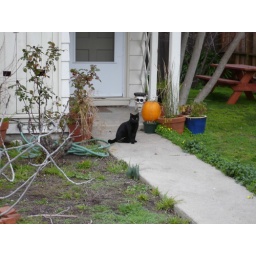
14 January 2008. We walked to T's childhood home. There was a black cat sitting in front.